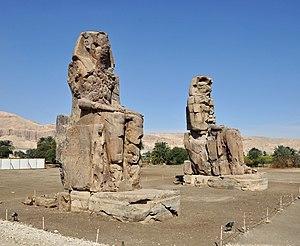
Louxor (Egypte): les colosses de Memnon